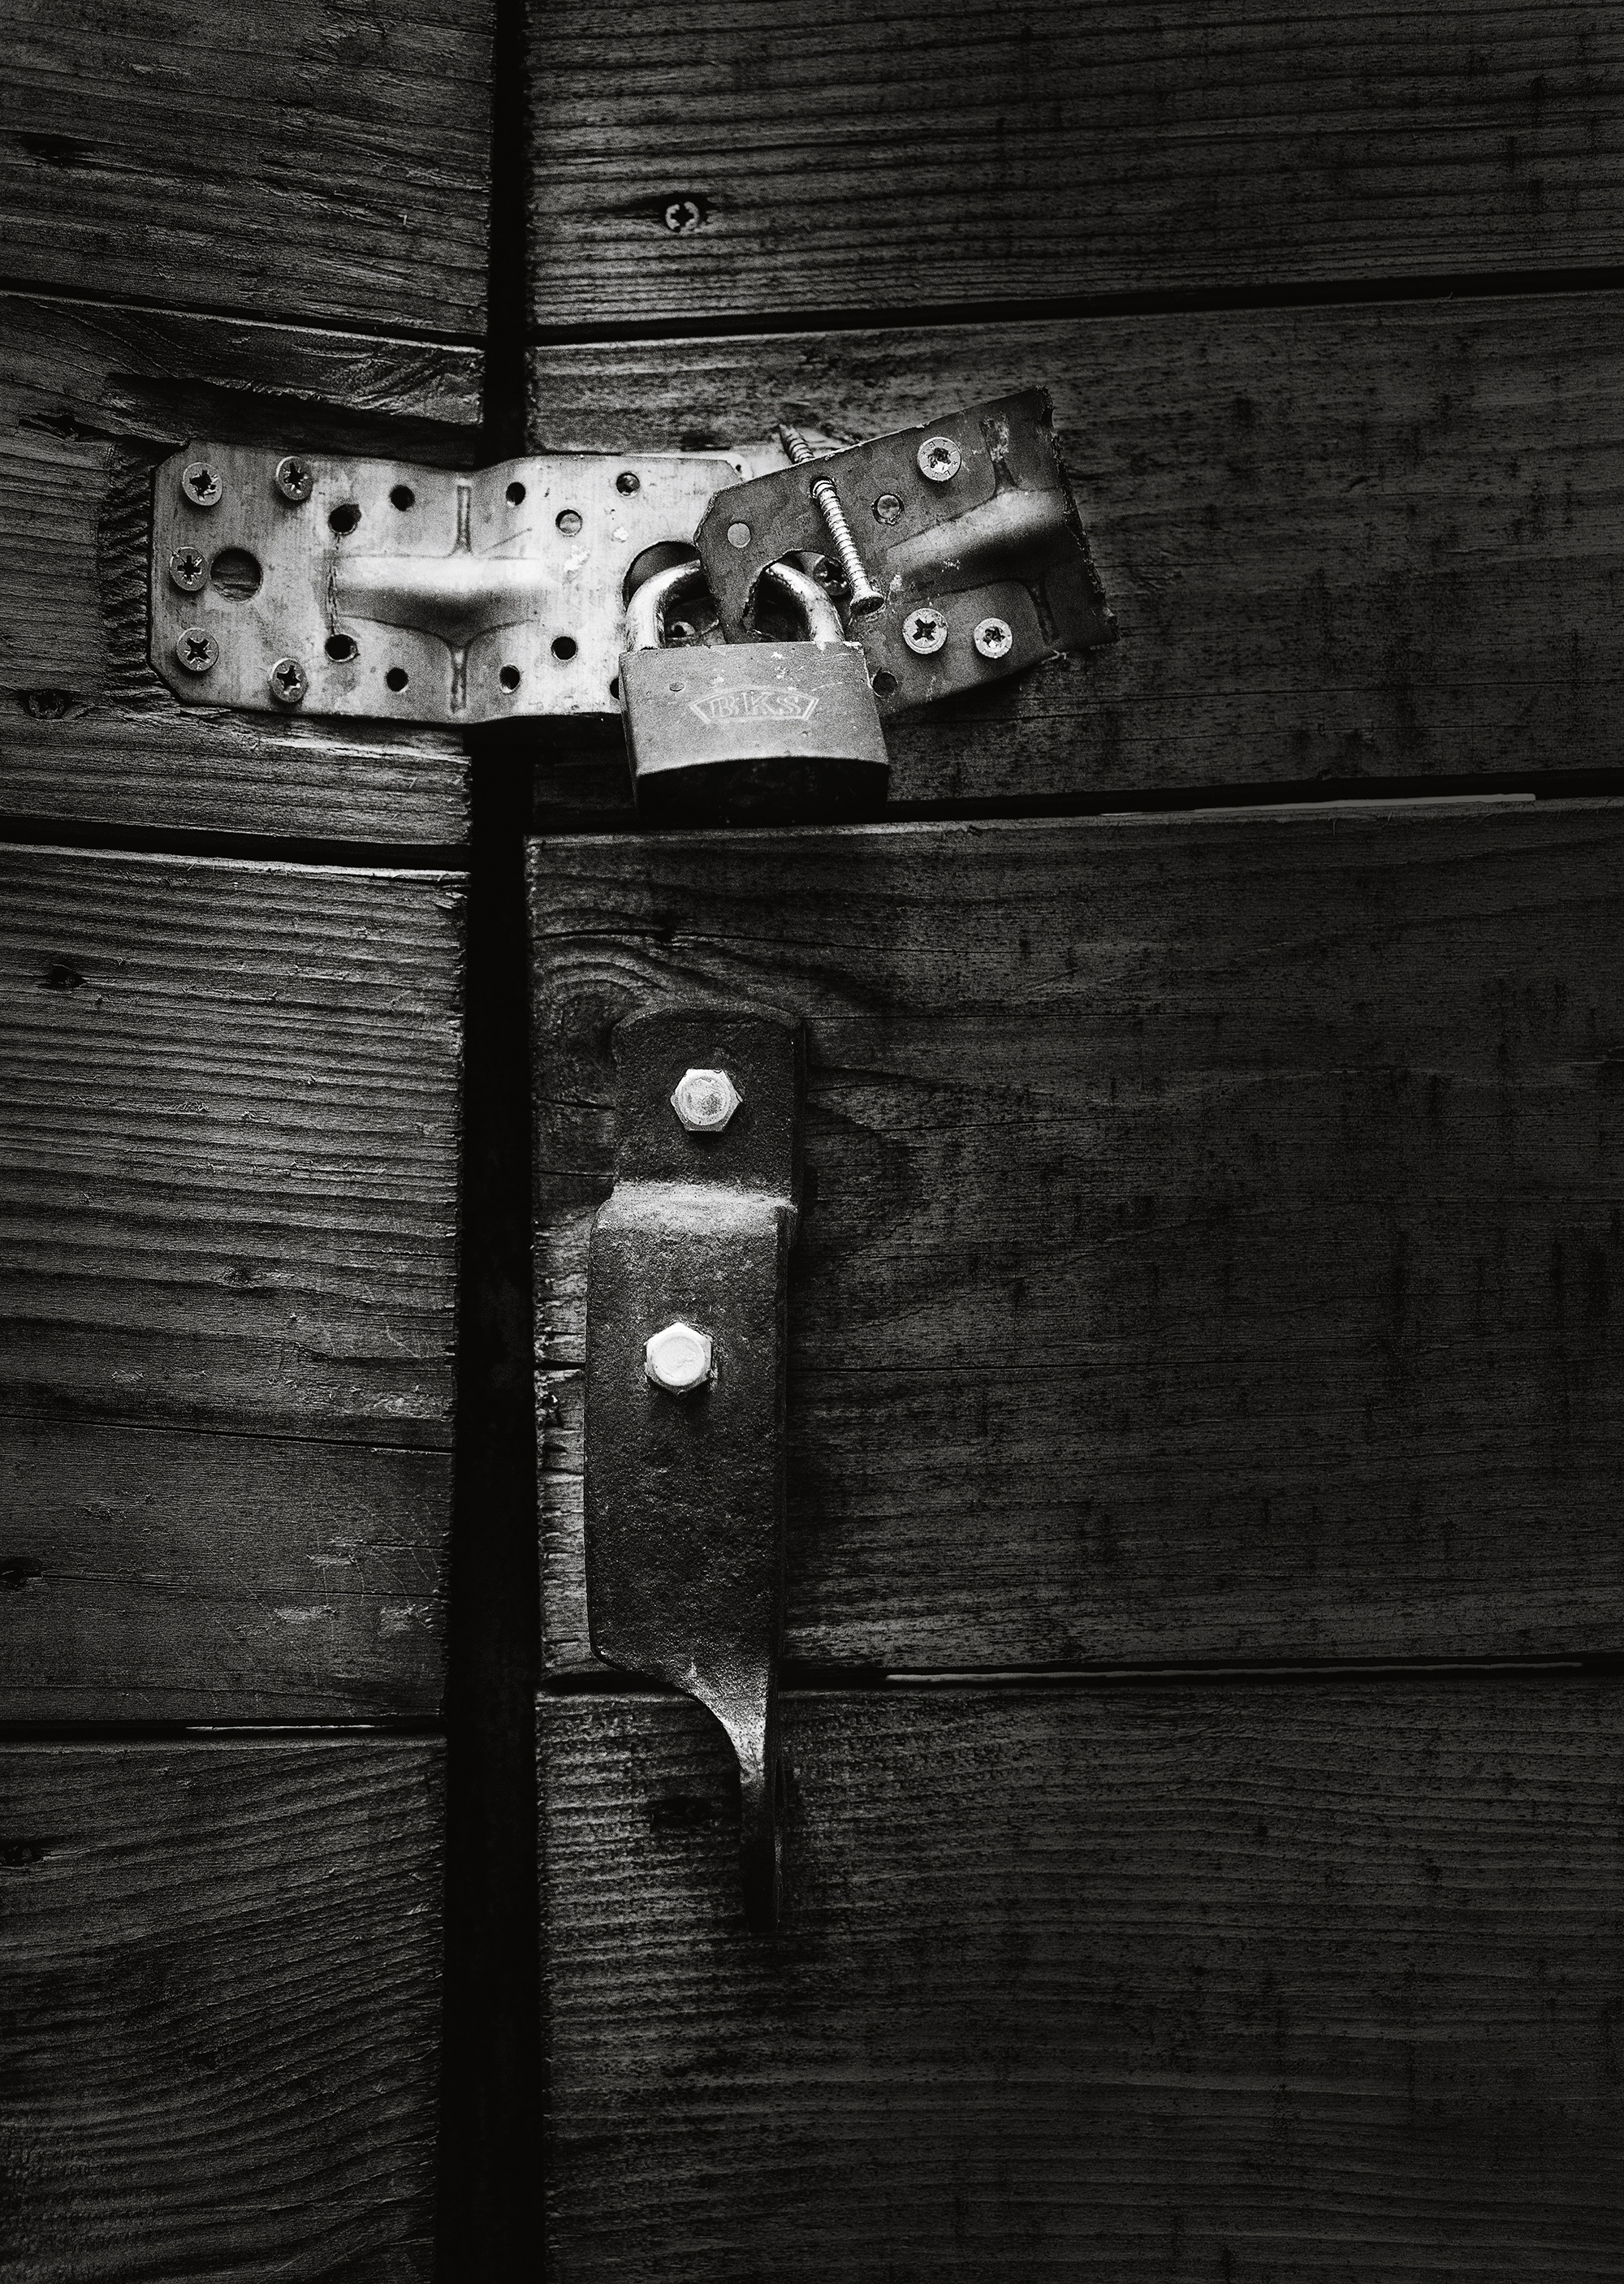
light, black and white, structure, wood, white, photography, texture, number, old, wall, castle, darkness, black, monochrome, door, padlock, wooden door, photograph, closed, shape, monochrome photography, computer wallpaper